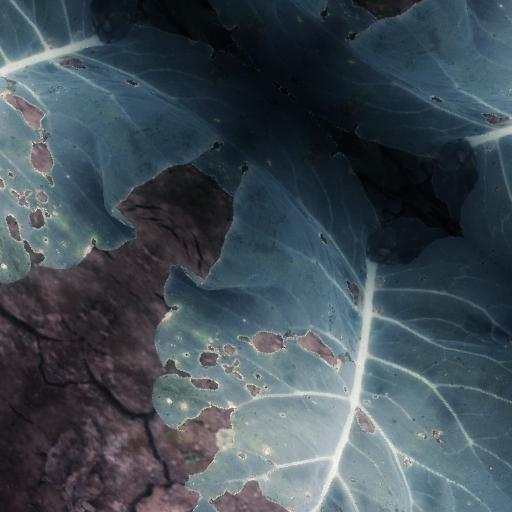
Label: Black Rot